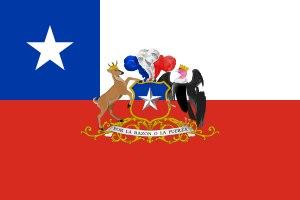
Le drapeau national du Chili, appelé en espagnol : la estrella solitaria, fut officiellement adopté le 18 octobre 1817. Il se divise en deux franges horizontales : la frange supérieure est bleue et blanche. La bande inférieure quant à elle est rouge. Dans la zone bleue se situe une étoile à cinq branches de couleur blanche.